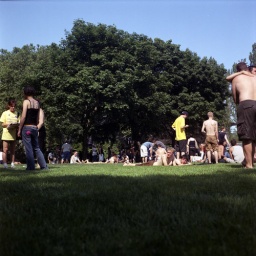
boys in the grass